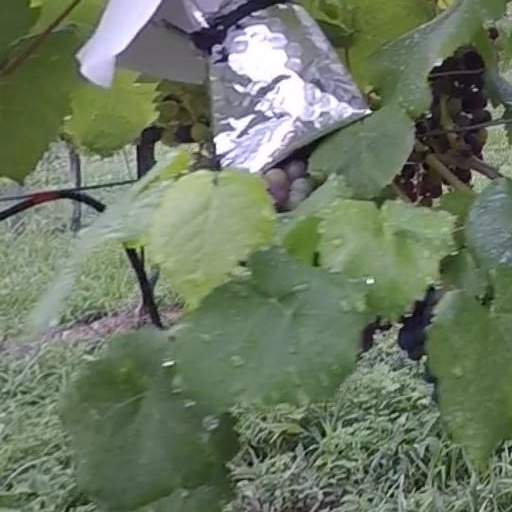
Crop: grape